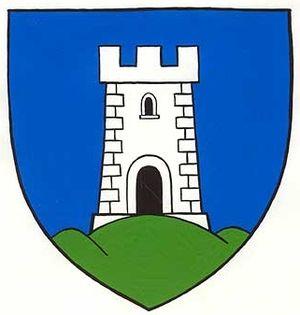
Altlichtenwarth est une commune autrichienne du district de Mistelbach en Basse-Autriche.